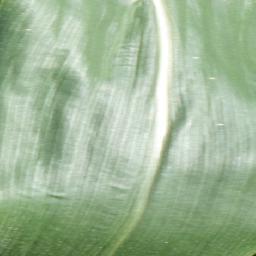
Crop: corn
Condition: (maize)_healthy